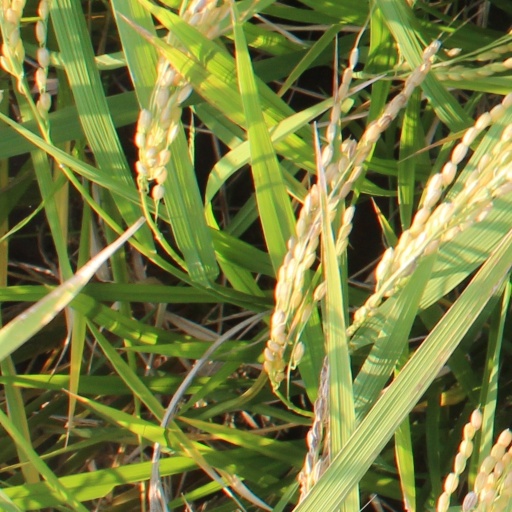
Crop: rice